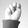
ASL letter: N